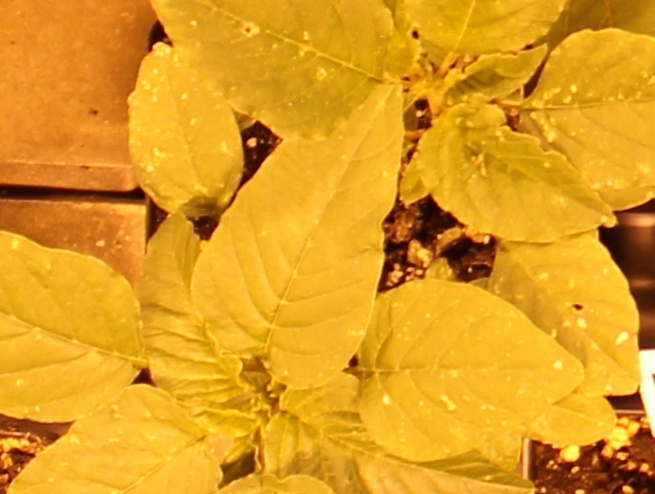
Label: Palmer Amaranth